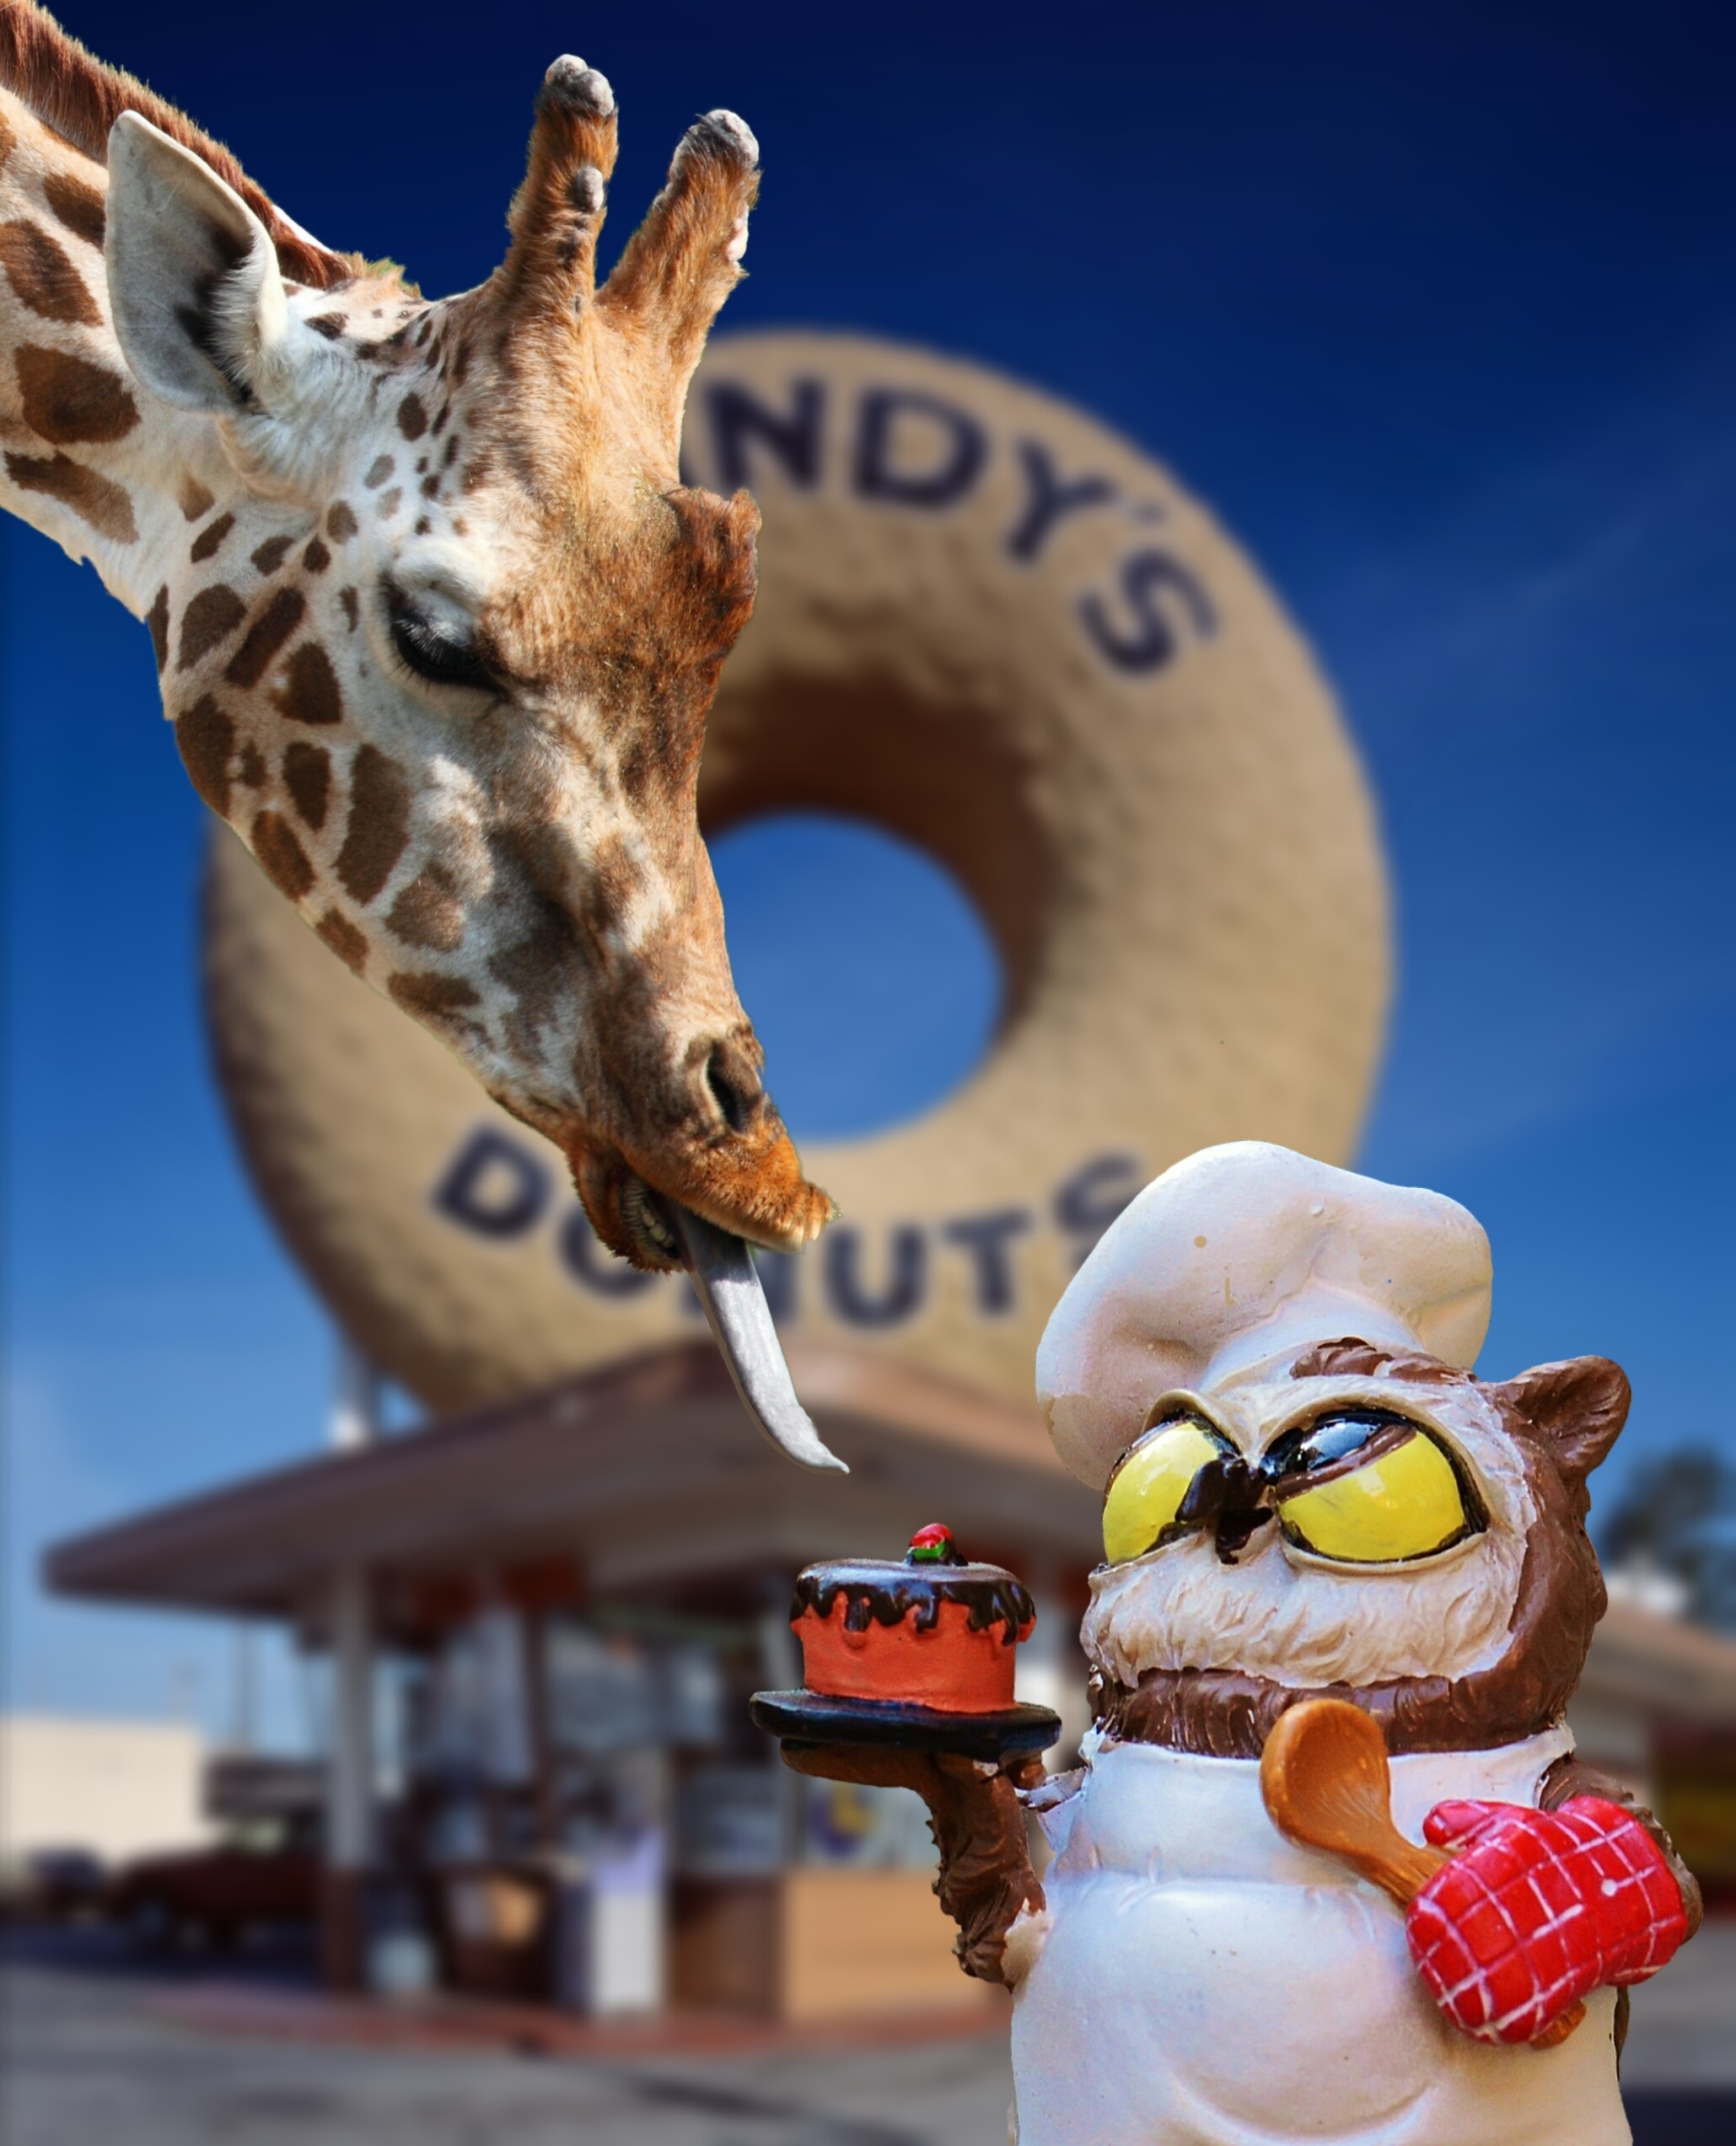
cute, deer, owl, cake, bakery, baked, bake, giraffe, baker, funny, photo montage, giraffidae